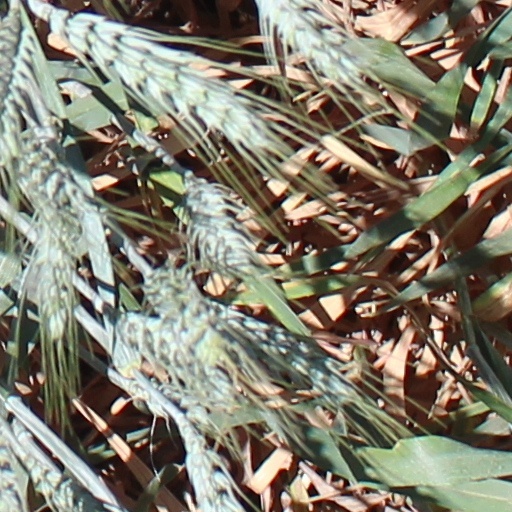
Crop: wheat